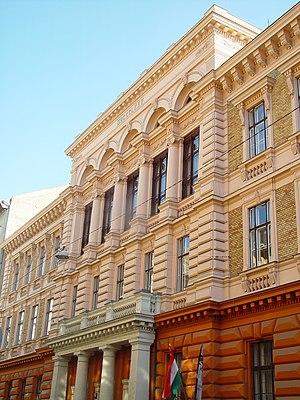
Budapest Business School ou abréviée BBS est une école de commerce universitaire publique publique spécialisée dans les études commerciales et sciences sociales située à Budapest, Hongrie. Fondée en 1857 par des marchands et des banquiers d'Autriche-Hongrie afin d'établir la formation professionnelle économique de l'enseignement supérieur dans l'empire et en Europe Centrale. C'est la plus ancienne des universités publiques enseignant le commerce dans le monde, et deuxième plus ancienne parmi les écoles de commerce, après la ESCP Europe.